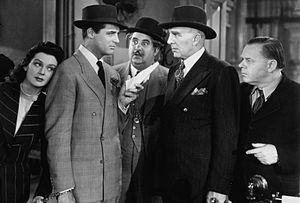
Clarence Kolb, né le 31 juillet 1874 à Cleveland, décédé le 25 novembre 1964 à Hollywood, est un acteur américain.